Philippine Collective Media Corporation

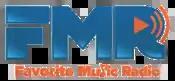
FMR logo from 2020 to 2023.

The company's legislative franchise was later amended in 2020 under Republic Act 11508, allowing PCMC to operate national broadcast without President Rodrigo Duterte's signature after the bill lapsed into law after 30 days of inaction. PCMC launched its own FM network Favorite Music Radio (or FMR, based on the owner's initials), with its flagship station DYDR in Tacloban was relaunched under the said brand. PCMC is expected to expand the FMR network into 35 radio stations nationwide.